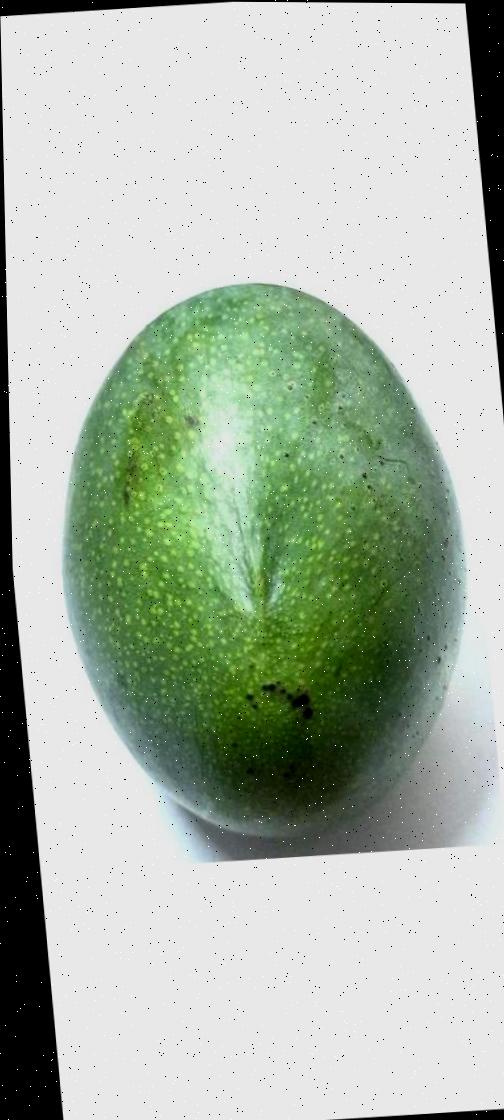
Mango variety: Ashshina Zhinuk